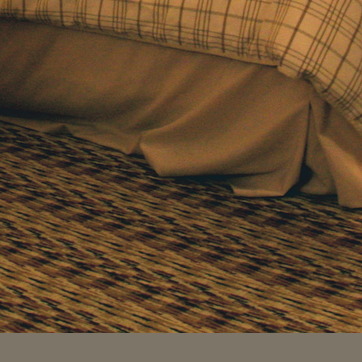
Material: carpet